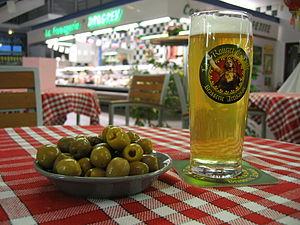
La bière Rouget de Lisle est une bière artisanale française de la brasserie La Rouget de Lisle à Bletterans dans le Jura, baptisée du nom de Claude Joseph Rouget de Lisle, habitant du village et compositeur de La Marseillaise.
Cet article présente une liste de marques de bière brassées en France.
La brasserie La Rouget de Lisle est une brasserie artisanale française fondée en 1994, productrice de bière artisanale, whisky, sodas... à Bletterans dans le Jura en Franche-Comté. Elle est baptisée du nom du capitaine Claude Joseph Rouget de Lisle habitant du village et compositeur de La Marseillaise en 1792.